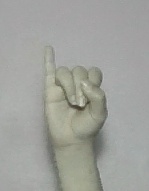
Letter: meem